Charles Marion Russell

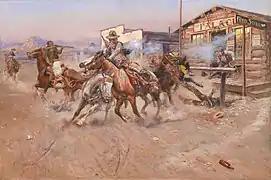
"Smoke of a .45", oil on canvas, 1908

Russell left the sheep ranch and found work with Jake Hoover, a hunter and trapper who had become a rancher. He owned land in the Judith Basin of Central Montana. Russell learned much about the ways of the West from him, and the two men remained lifelong friends. After a brief visit in 1882 to his family in Missouri, Russell returned to Montana, and lived and worked there for the remainder of his life.